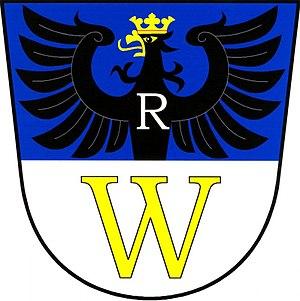
Oleksovice est une commune du district de Znojmo, dans la région de Moravie-du-Sud, en République tchèque. Sa population s'élevait à 669 habitants en 2019.